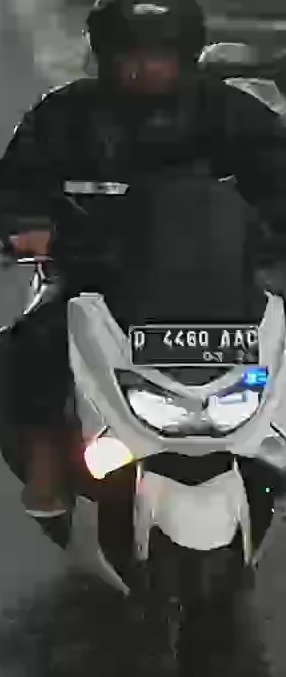
person-with-helmet: 1
person-without-helmet: 0